Pharisee and the Publican

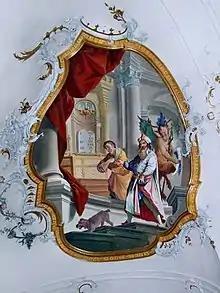
"The Pharisee & the Publican", baroque fresco in Ottobeuren Basilica.

The parable of the Pharisee and the Publican (or the "Pharisee and the Tax Collector") is a parable of Jesus that appears in the Gospel of Luke. In Luke 18:9–14, a self-righteous Pharisee, obsessed by his own virtue, is contrasted with a tax collector who humbly asks God for mercy.